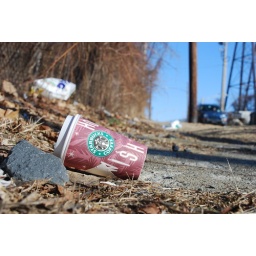
a Starbucks cup discarded from a car near the Poughkeepsie train station. Jan 2010